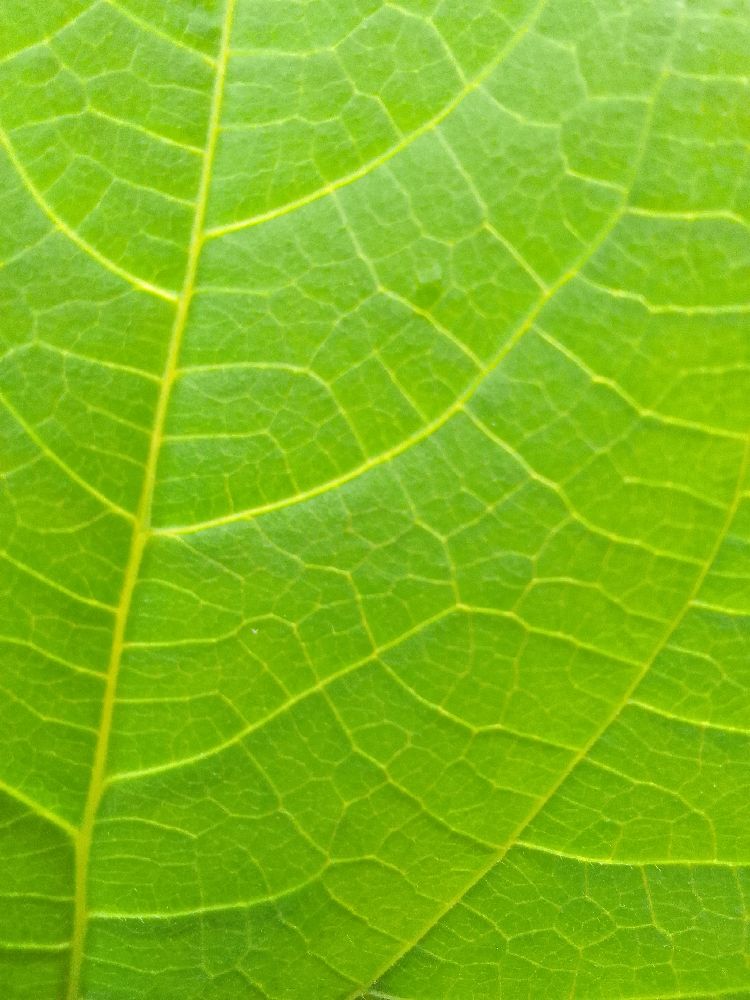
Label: healthy